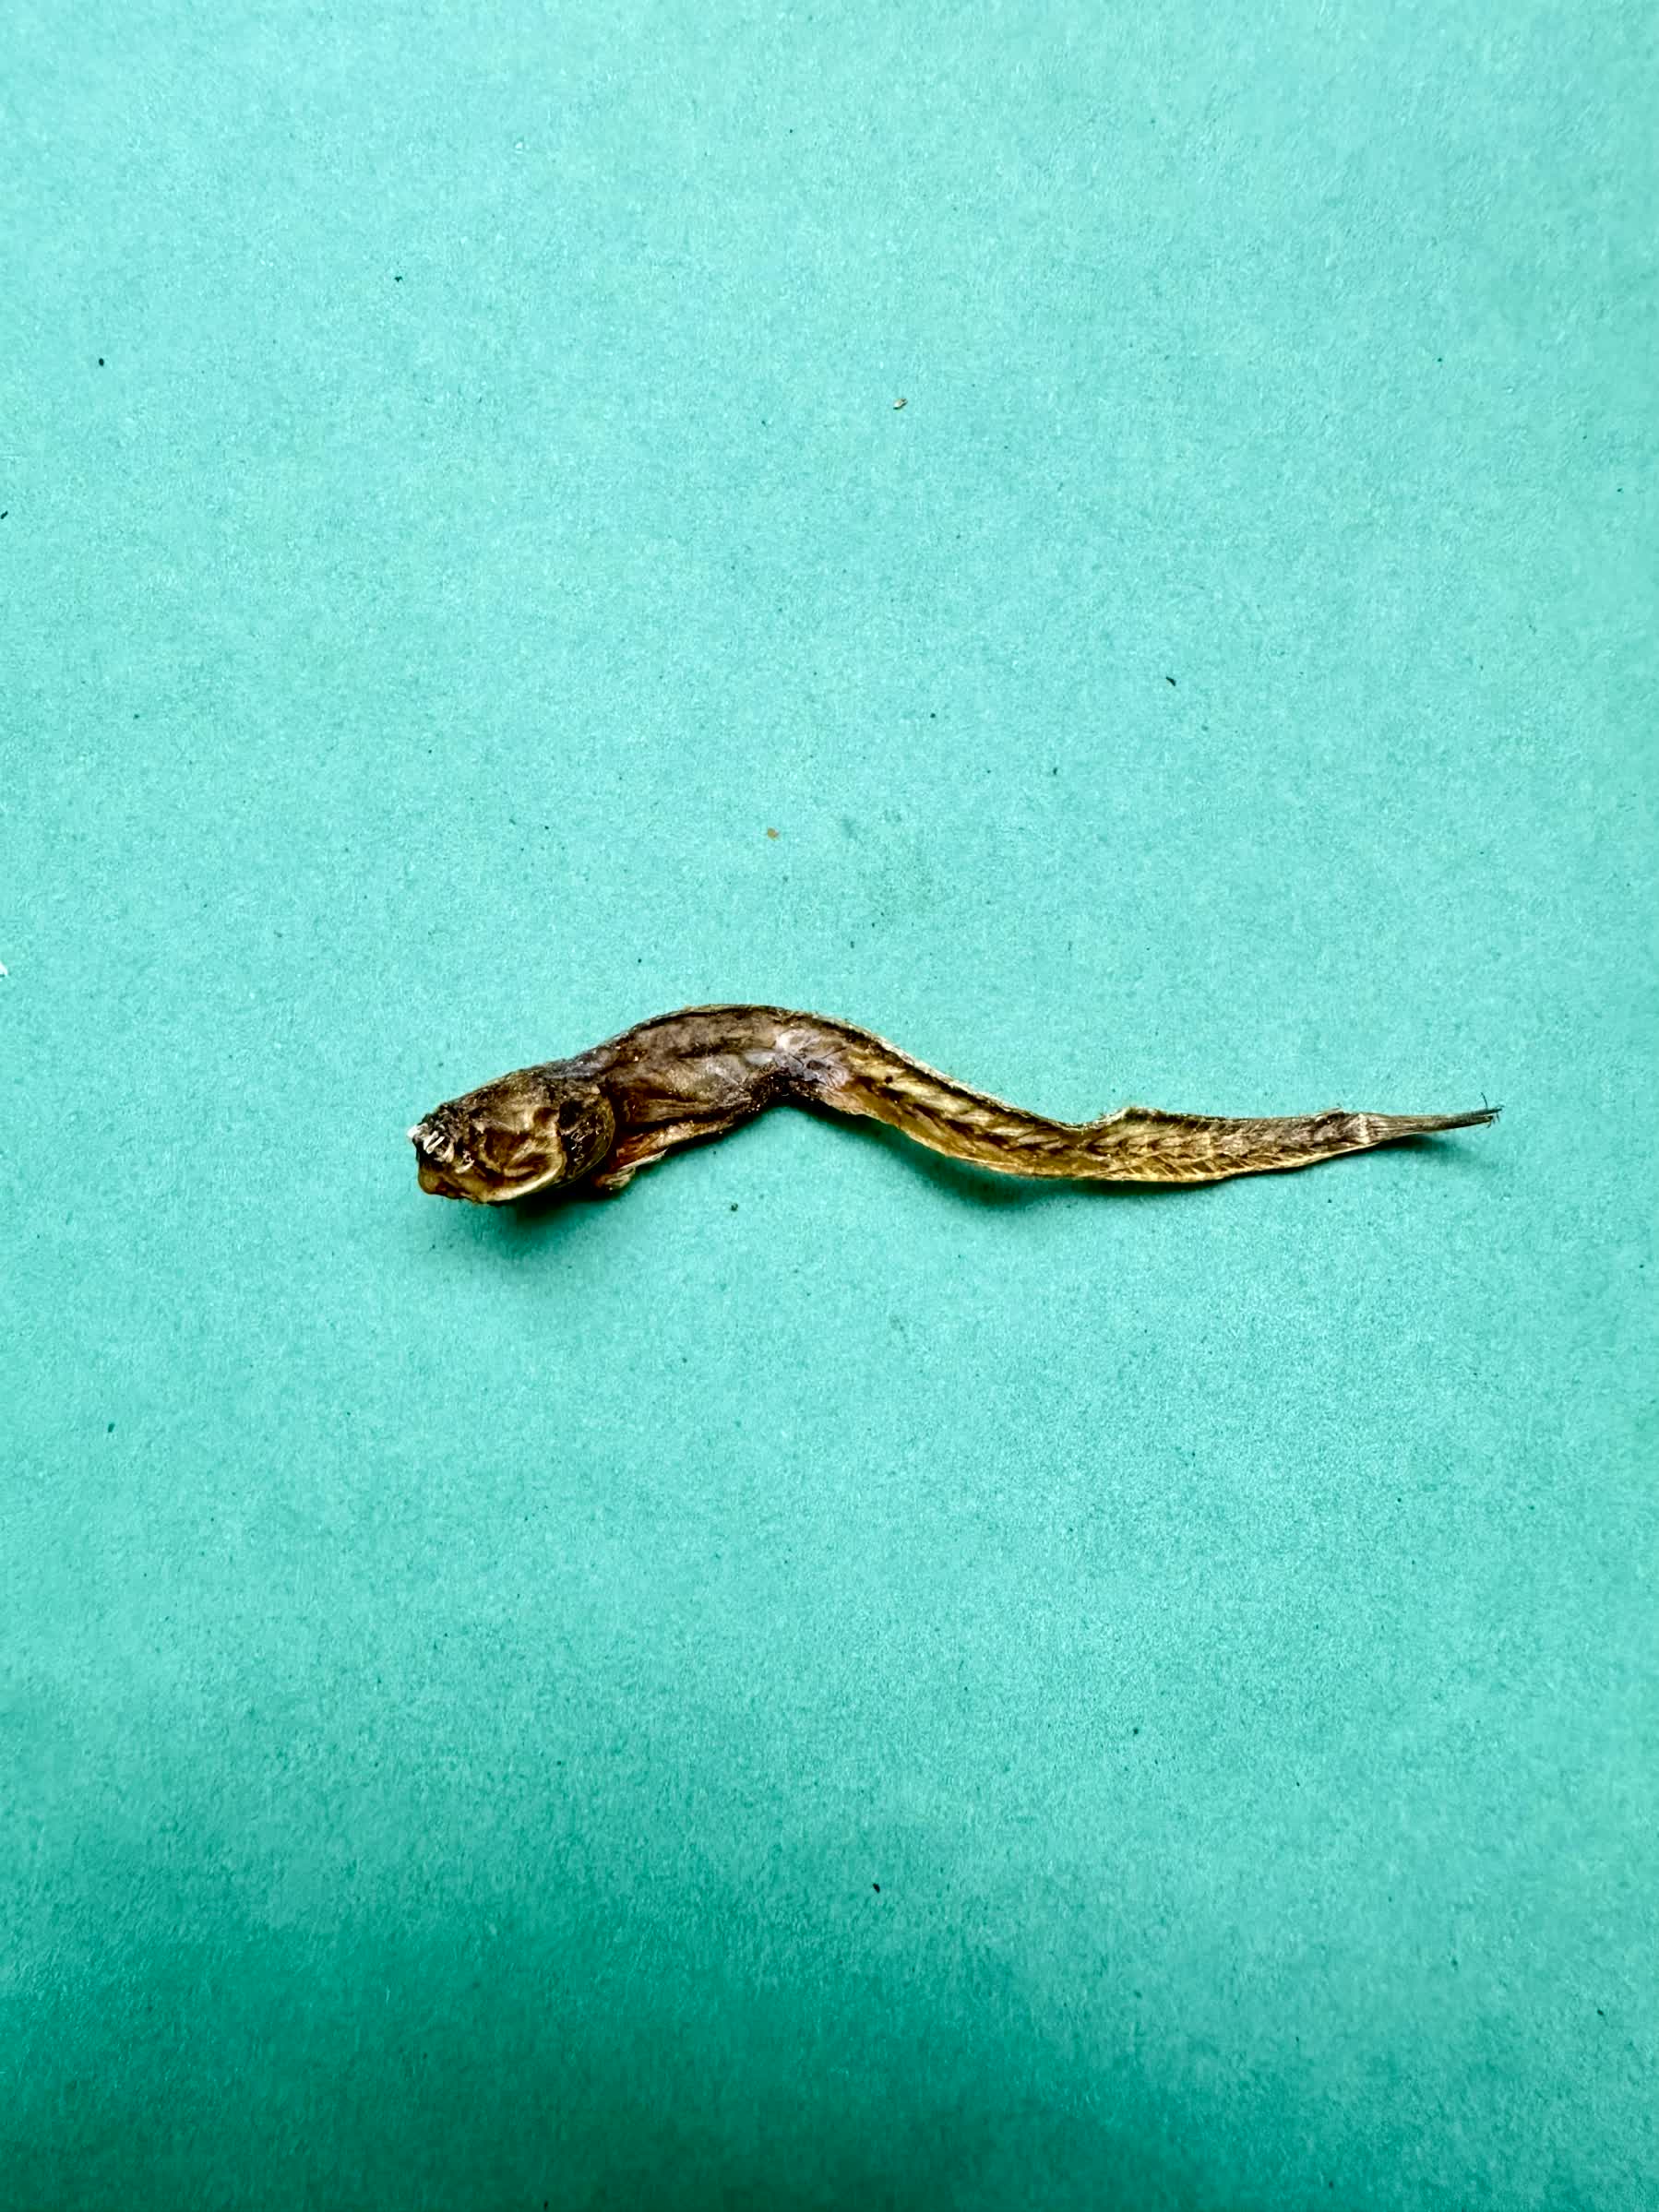
Species: Chewa